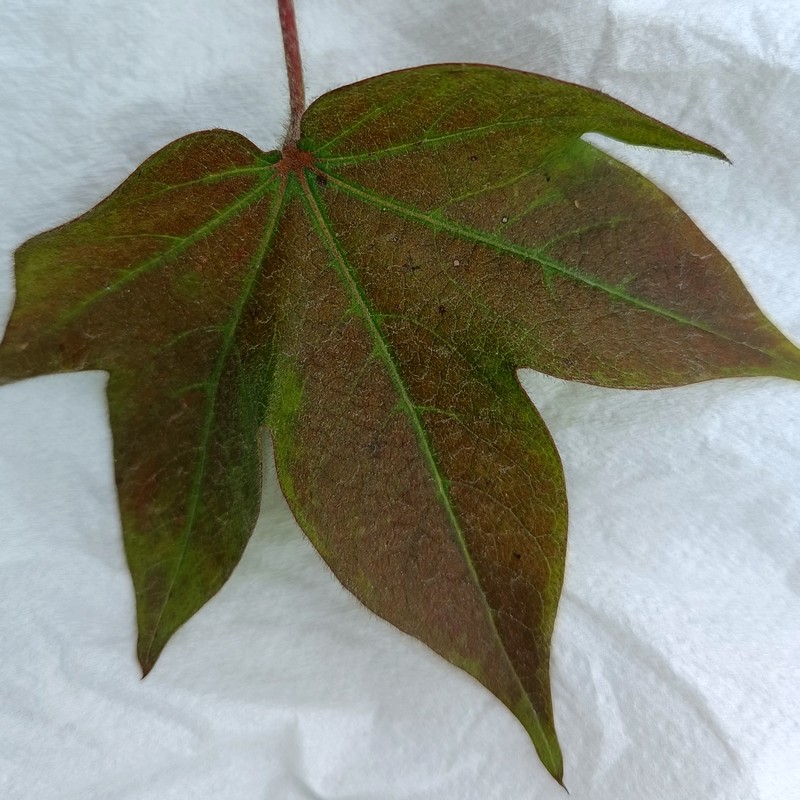
Label: Leaf Redding